Muqarnas

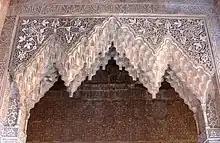
Archway with muqarnas in the Palace of the Lions (14th century, Nasrid period) at the Alhambra in Granada

Muqarnas was also a recurring embellishment of vaults and iwans in Mughal architecture in the Indian subcontinent. Experimentation with new styles of vaulting was characteristic of the reign of Jahangir. Muqarnas with small lozenge-shaped cells were combined with a related type of geometrically-patterned (squinch net) vaulting, usually based on a star motif. The latter was probably derived from the influence of Safavid architecture. In Mughal decoration, muqarnas are often covered with arabesque decoration, crafted with molded plaster and fitted to each of the cells.